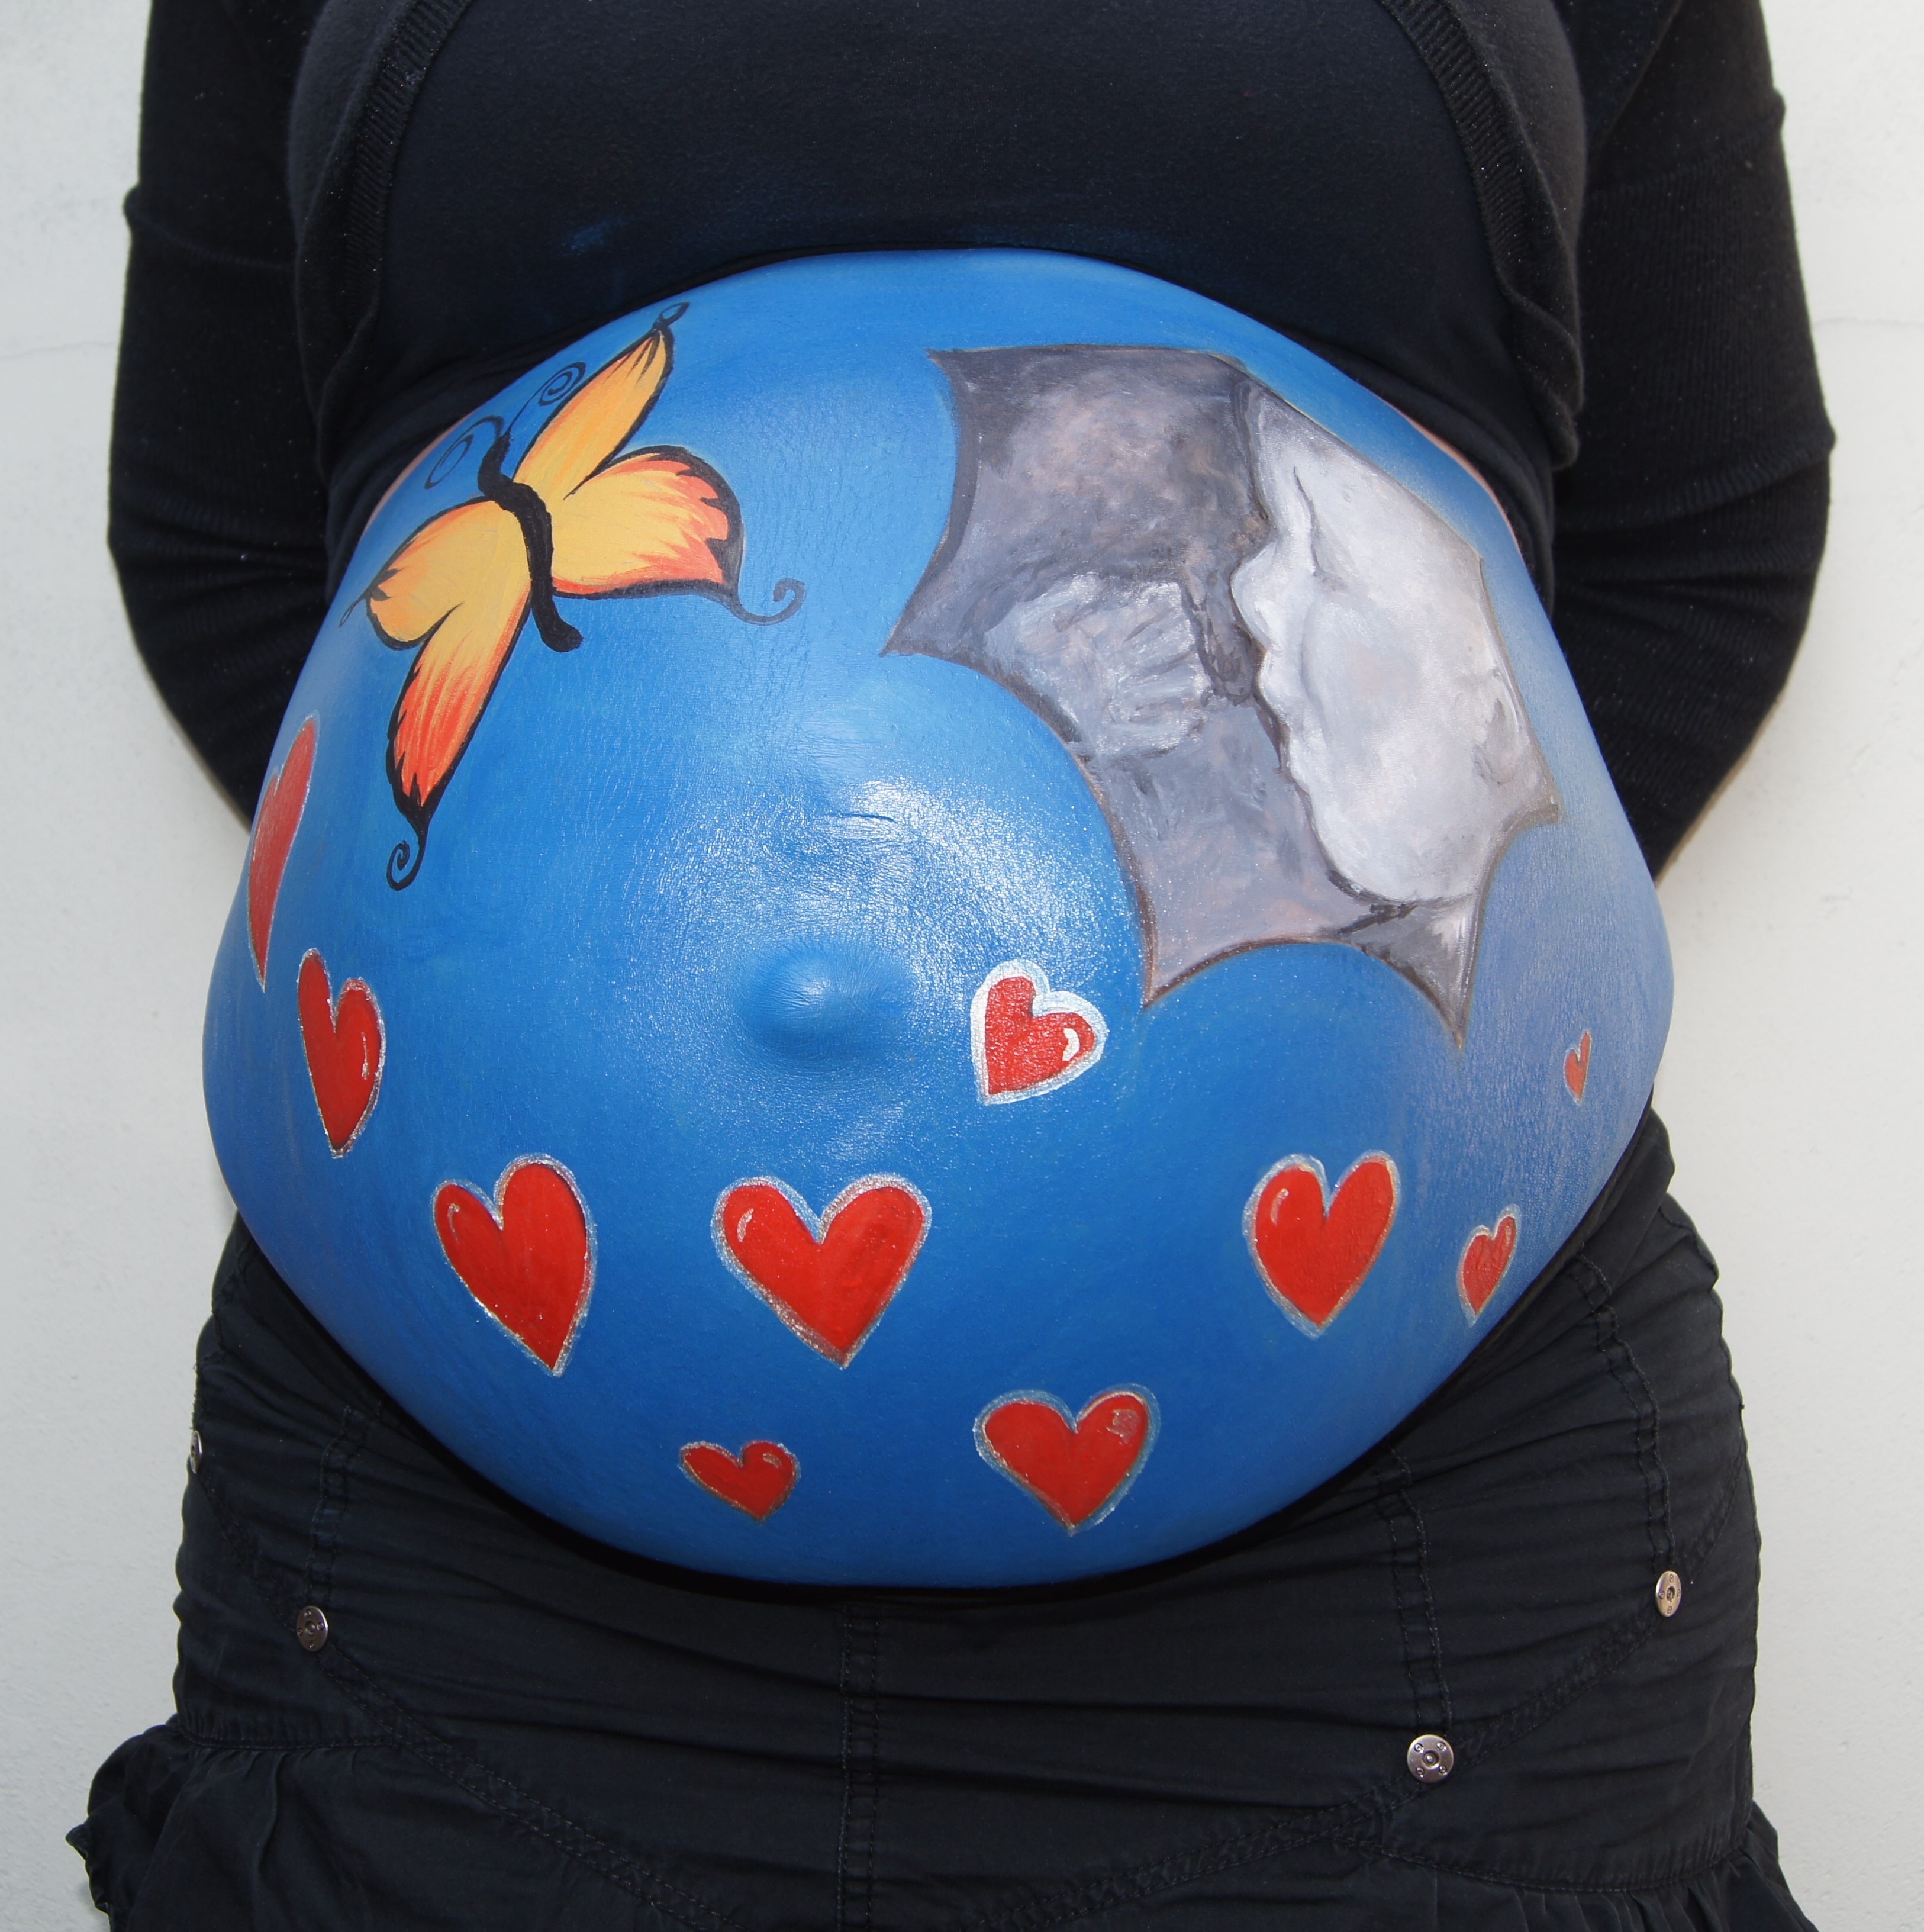
hat, blue, butterfly, clothing, baby, headgear, baseball cap, mother, helmet, cap, pregnant, belly, mama, costume, echo, personal protective equipment, football equipment and supplies, bellypaint, belly painting, protective equipment in gridiron football, hockey protective equipment, goaltender mask